Xalapa

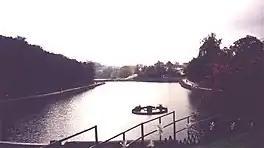
Overlooking the Paseo de los Lagos in Xalapa

Xalapa features an oceanic climate (Cfb) that borders on a humid subtropical climate (Cfa) under the Köppen climate classification. The climate in Xalapa is humid, but the city is relatively cool being located in the mountains over 1400 meters above sea level. The climate can be variable, having a maximum temperature of 38.4 °C and a minimum ranging from 0 °C to 10 °C, but on average the temperature does not fluctuate greatly all year round with an average annual temperature of 18 °C. The warmer season in Xalapa tends to fall between March and reaching a peak in May when the average high reaches 28 °C and low of 16 °C. The cooler season is late December, January and February with an average low of 11 °C and an average high of 21 °C. Travelers to Xalapa will generally find that the most comfortable weather occurs from the beginning of November to mid-April, although they would be well-advised to bring warm clothing, as nighttime winter temperatures can occasionally drop to near 0 °C.